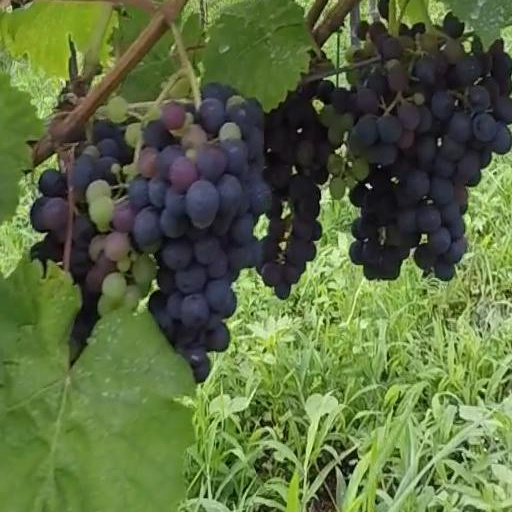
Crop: grape